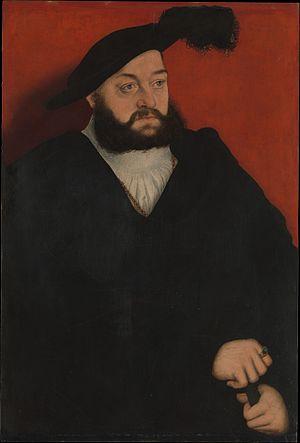
Lucas Maler, dit Lucas Cranach l’Ancien, né le 4 octobre 1472 à Kronach et mort le 16 octobre 1553 à Weimar, est un peintre et graveur de la Renaissance allemande.